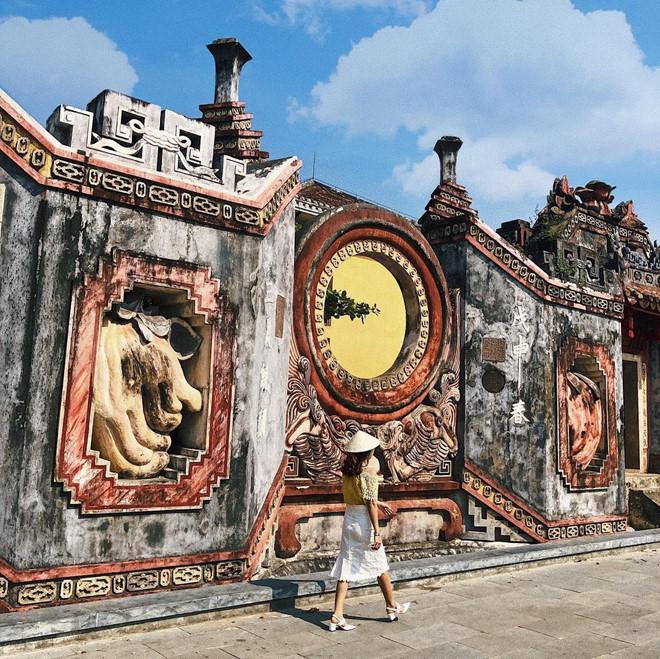
có một cô gái xuất hiện ở bên công trình cổ